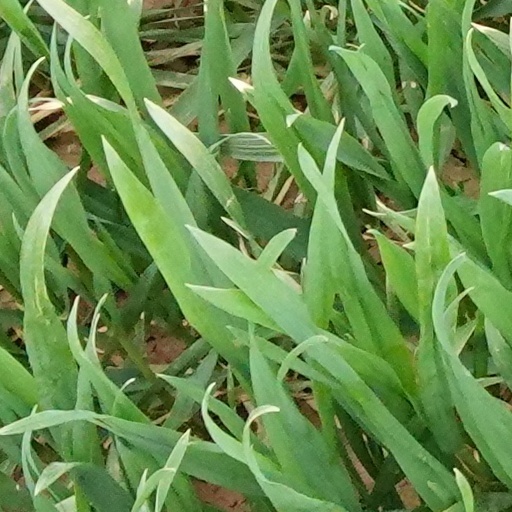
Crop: wheat